Climate change in West Virginia

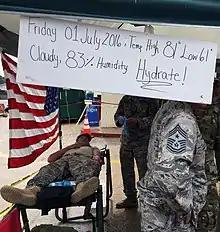
Heat stroke warning during flood cleanup

Warming and other climate changes could expand the habitat and infectiousness of disease-carrying insects, thus increasing the potential for transmission of diseases such as malaria and dengue. Warmer temperatures could increase the incidence of Lyme disease and other tick-borne diseases in West Virginia, because populations of ticks, and their rodent hosts, could increase under warmer temperatures and increased vegetation.